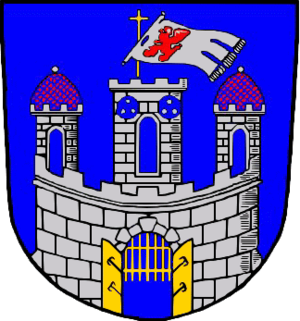
Garz est une commune d'Allemagne, située dans l'arrondissement de Poméranie-Occidentale-Rügen du Land de Mecklembourg-Poméranie occidentale.